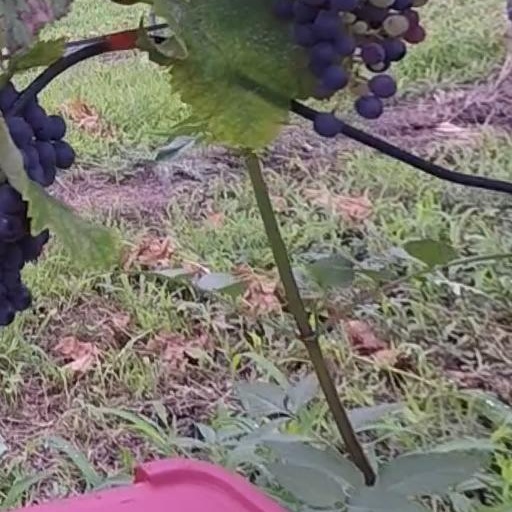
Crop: grape